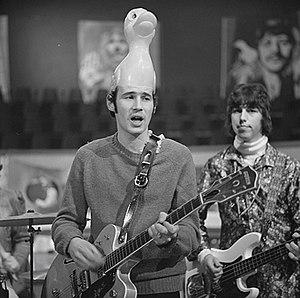
Neil James Innes, né le 9 décembre 1944 à Danbury et mort le 29 décembre 2019, est un écrivain et chanteur britannique de chansons comiques.
Bonzo Dog Doo-Dah Band connu aussi sous le nom de The Bonzo Dog Band, The Bonzo Dog Dada Band, ou plus formellement The Bonzos était un groupe créé en 1962 par des étudiants d'une école d'art britannique. Combinant des éléments du music-hall, du rock psychédélique et de l'art d'avant-garde, le groupe se fit connaître du public britannique par l'intermédiaire de l'émission de télévision Do Not Adjust Your Set de la chaîne ITV en 1968, où on retrouve des futurs membres des Monty Python comme Eric Idle ou Michael Palin. Ils font une apparition dans le téléfilm des Beatles, Magical Mystery Tour.